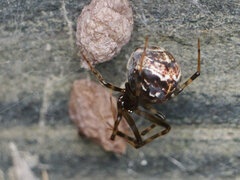
Species: Parasteatoda_tepidariorum